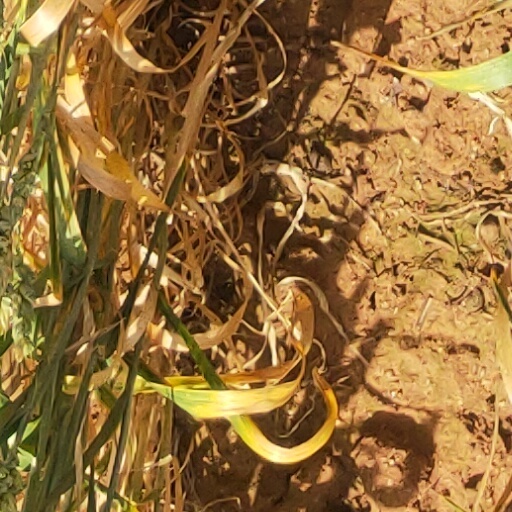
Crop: wheat